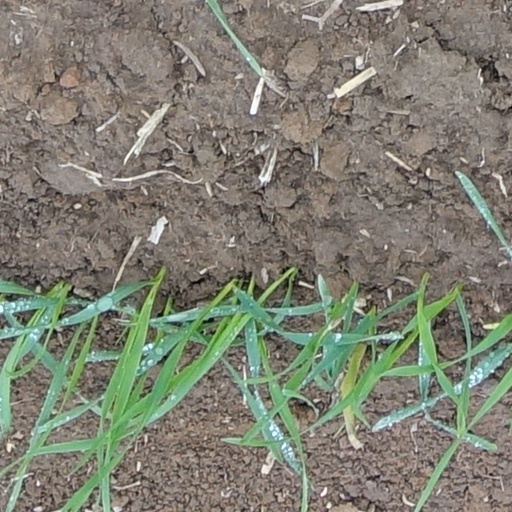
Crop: wheat